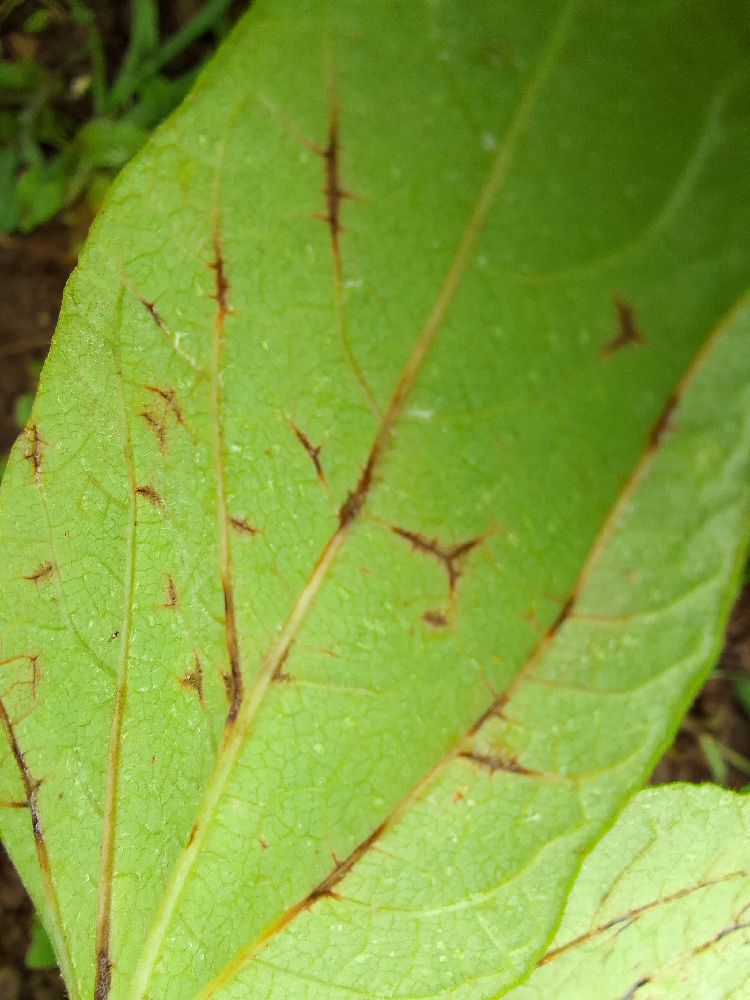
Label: anthracnose